South America

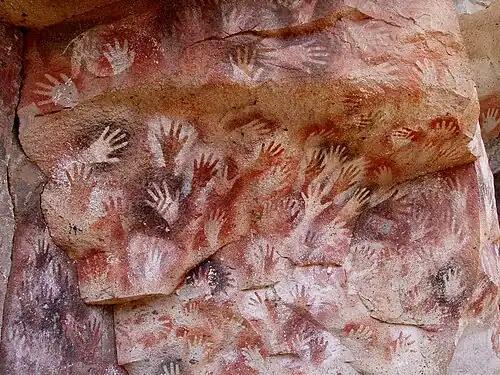
The prehistoric Cueva de las Manos, or "Cave of the Hands", in Argentina

South America is thought to have been first inhabited by humans when people were crossing the Bering Land Bridge (now the Bering Strait) at least 15,000 years ago from the territory that is present-day Russia. They migrated south through North America, and eventually reached South America through the Isthmus of Panama.